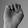
ASL letter: E